Middle Passage

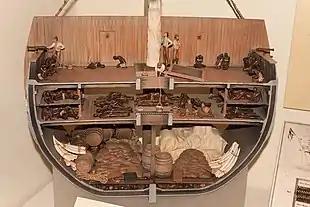
Slave ship model

The Middle Passage was the stage of the Atlantic slave trade in which millions of Africans sold for enslavement were forcibly transported to the Americas as part of the triangular slave trade. Ships departed Europe for African markets with manufactured goods (first side of the triangle), which were then traded for captive Africans. Slave ships transported the African captives across the Atlantic (second side of the triangle). The proceeds from selling these enslaved people were then used to buy products such as furs and hides, tobacco, sugar, rum, and raw materials, which would be transported back to Europe (third side of the triangle, completing it).